Lucy Gallardo

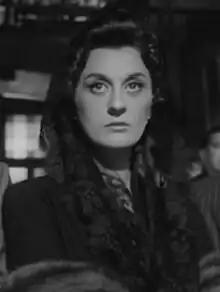
Gallardo in "The Exterminating Angel" (1962)

Lucy Gallardo (December 13, 1929 – August 11, 2012) was an Argentine-born Mexican actress and screenwriter. She was best known for her numerous roles in Mexican cinema, as well as Mexico's telenovelas. Gallardo was the widow of Mexican actor Enrique Rambal.